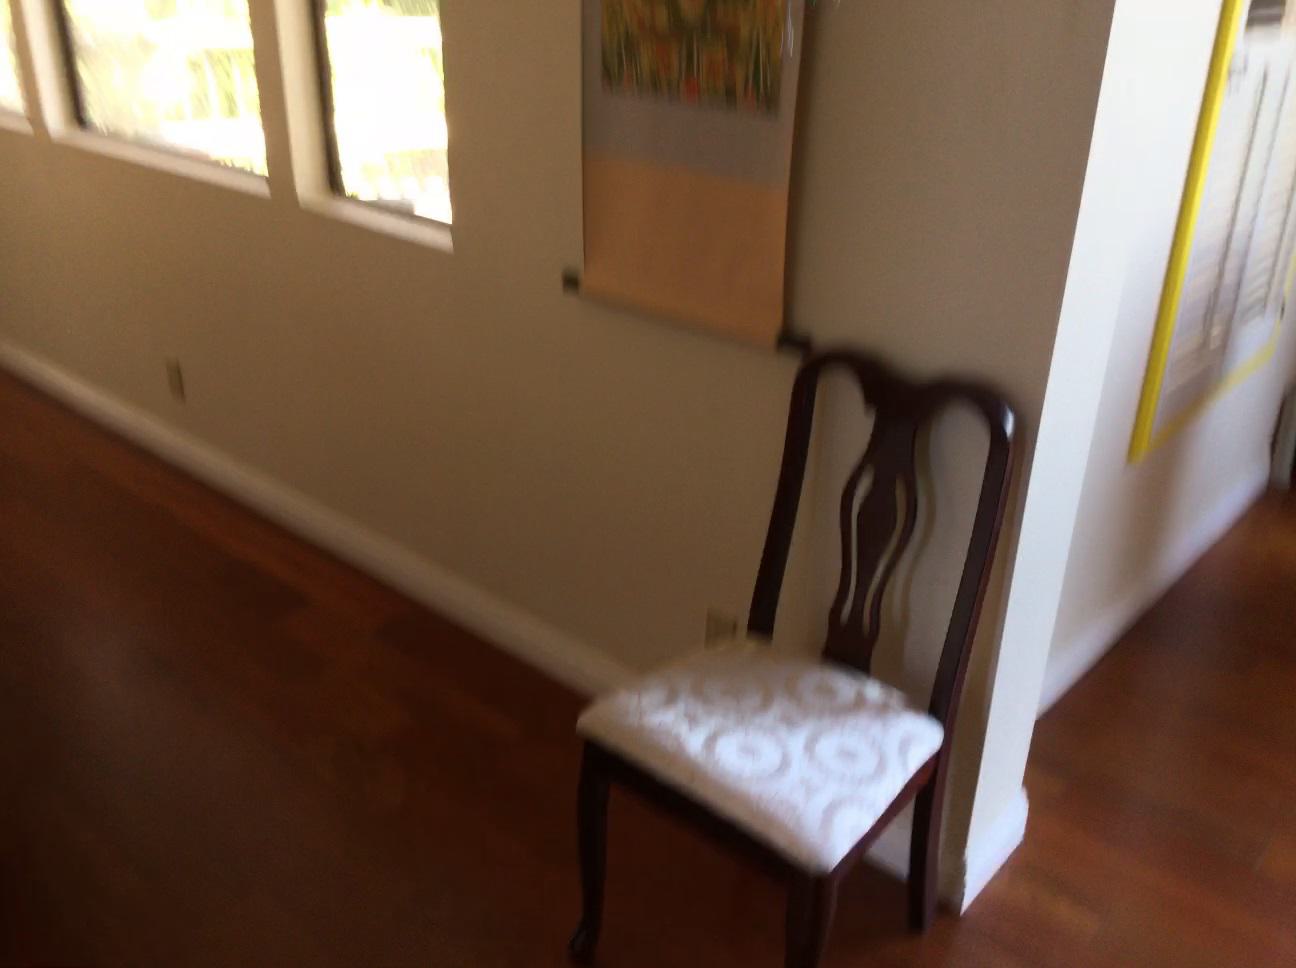
Question: Is the table right of the picture from the camera's perspective? Final answer should be yes or no.
Answer: No